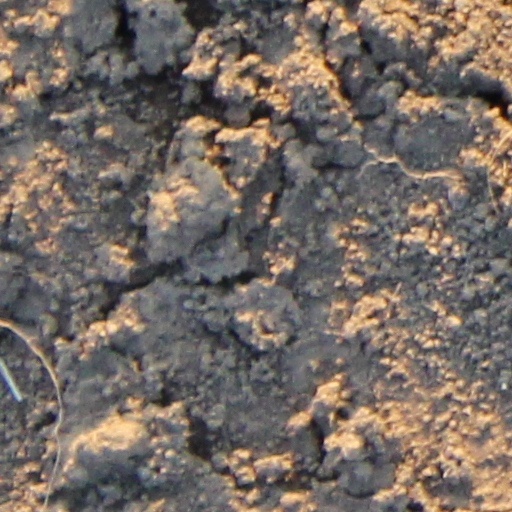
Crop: wheat